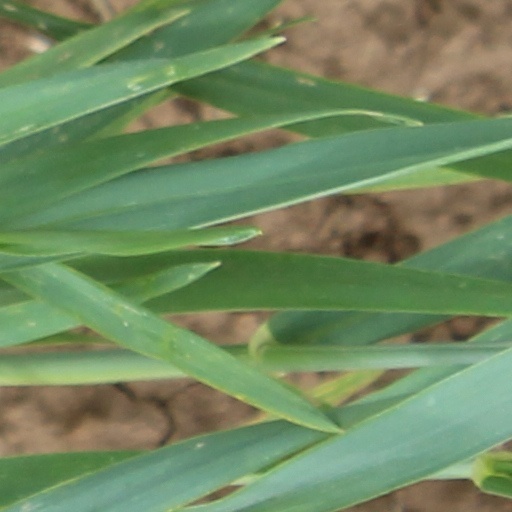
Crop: wheat